Jorge Drexler

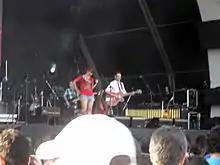
Jorge Drexler performing with Tiê at the 2011 Rock in Rio Festival in Rio de Janeiro, Brazil.

In 1995 he was invited to Madrid by well-known Spanish songwriter Joaquín Sabina, who introduced him to other important Spanish singers. Drexler went to Spain to record the album "Vaivén" in 1996 with Spanish musicians. "Vaivén" included some old songs from his previous releases mixed with new compositions. He moved to Spain and recorded another four albums: "Llueve" (1997), "Frontera" (1999), "Sea" (2001) and "Eco" (2004). In 2001, Drexler co-wrote two songs for Spanish singer Rosario Flores ("Agua y Sal" and "Rosa y Miel") for her album "Muchas Flores".